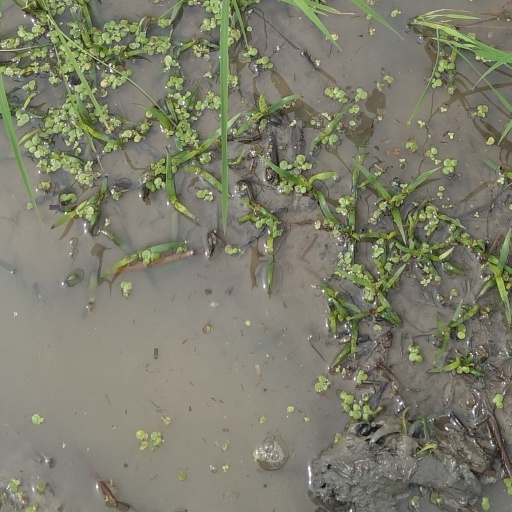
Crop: rice